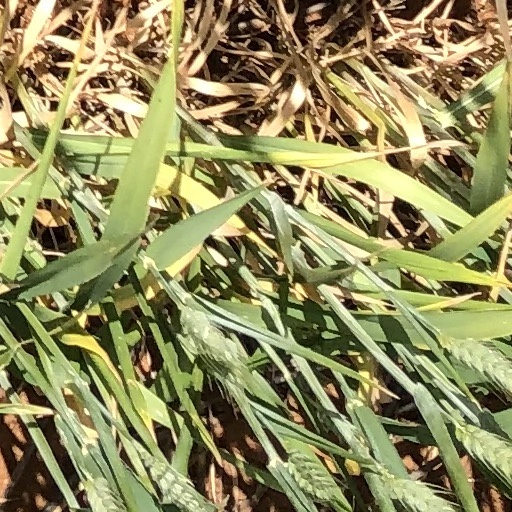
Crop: wheat